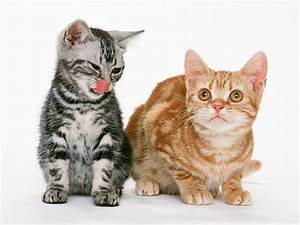
Label: cat